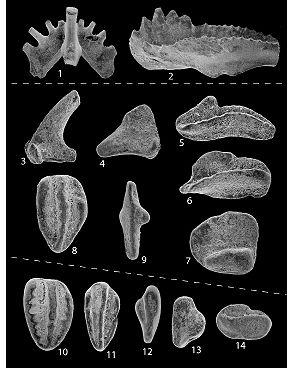
Les conodontes sont des formes denticulées fossiles apparues au Précambrien et disparaissant immédiatement après la fin du Trias, lors d'une extinction commune à cette fin de période.